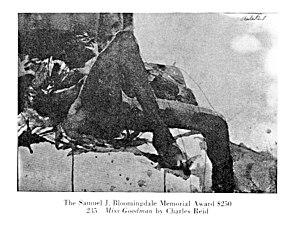
Charles Clark Reid, communément appelé Charles Reid, né le 12 août 1937 à Cambridge dans l'État de New York, et mort le 1ᵉʳ juin 2019 à Westport dans le Connecticut, est un peintre, illustrateur et enseignant américain, reconnu par le style qu'il a développé à l'aquarelle. Son travail tant à l'aquarelle qu'à l'huile a remporté de nombreux prix nationaux et un prix international, et l'a conduit à animer de nombreux ateliers aux États-Unis et à l'étranger. Il a écrit de nombreux livres, réalisé des DVD pédagogiques, créer un timbre-poste et produit des illustrations entre autres pour une campagne publicitaire d'une grande enseigne aux Etas-Unis.